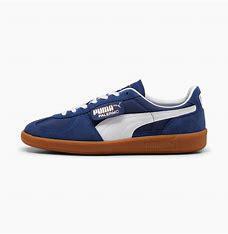
Brand: Puma
Model: Palermo